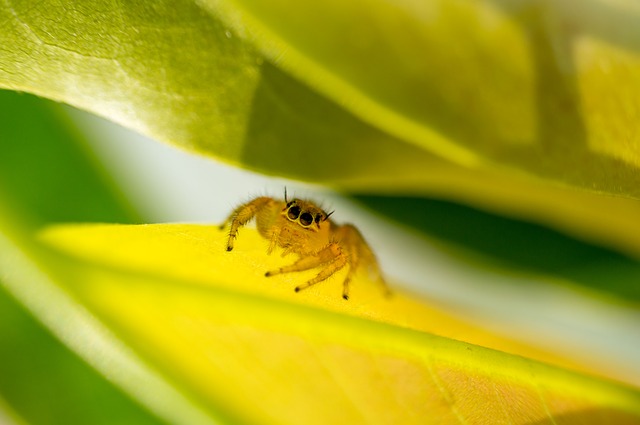
Label: spider